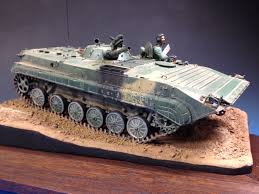
Label: BMP-1